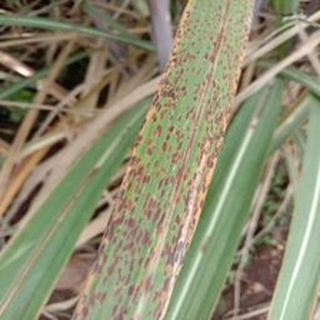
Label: sugarcane_rust